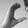
ASL letter: C